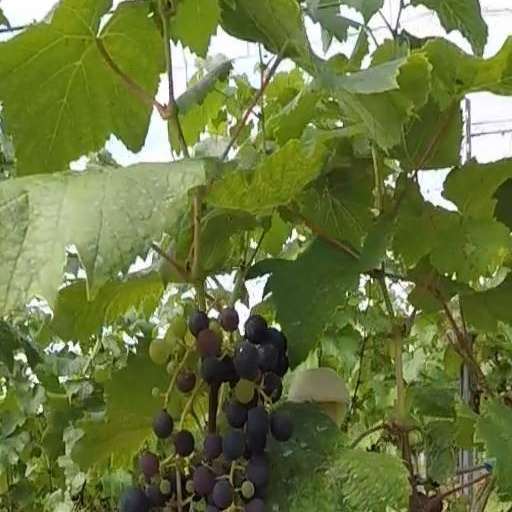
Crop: grape